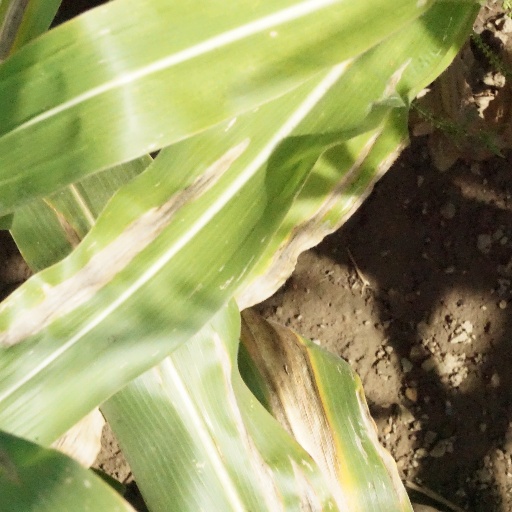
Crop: maize; corn